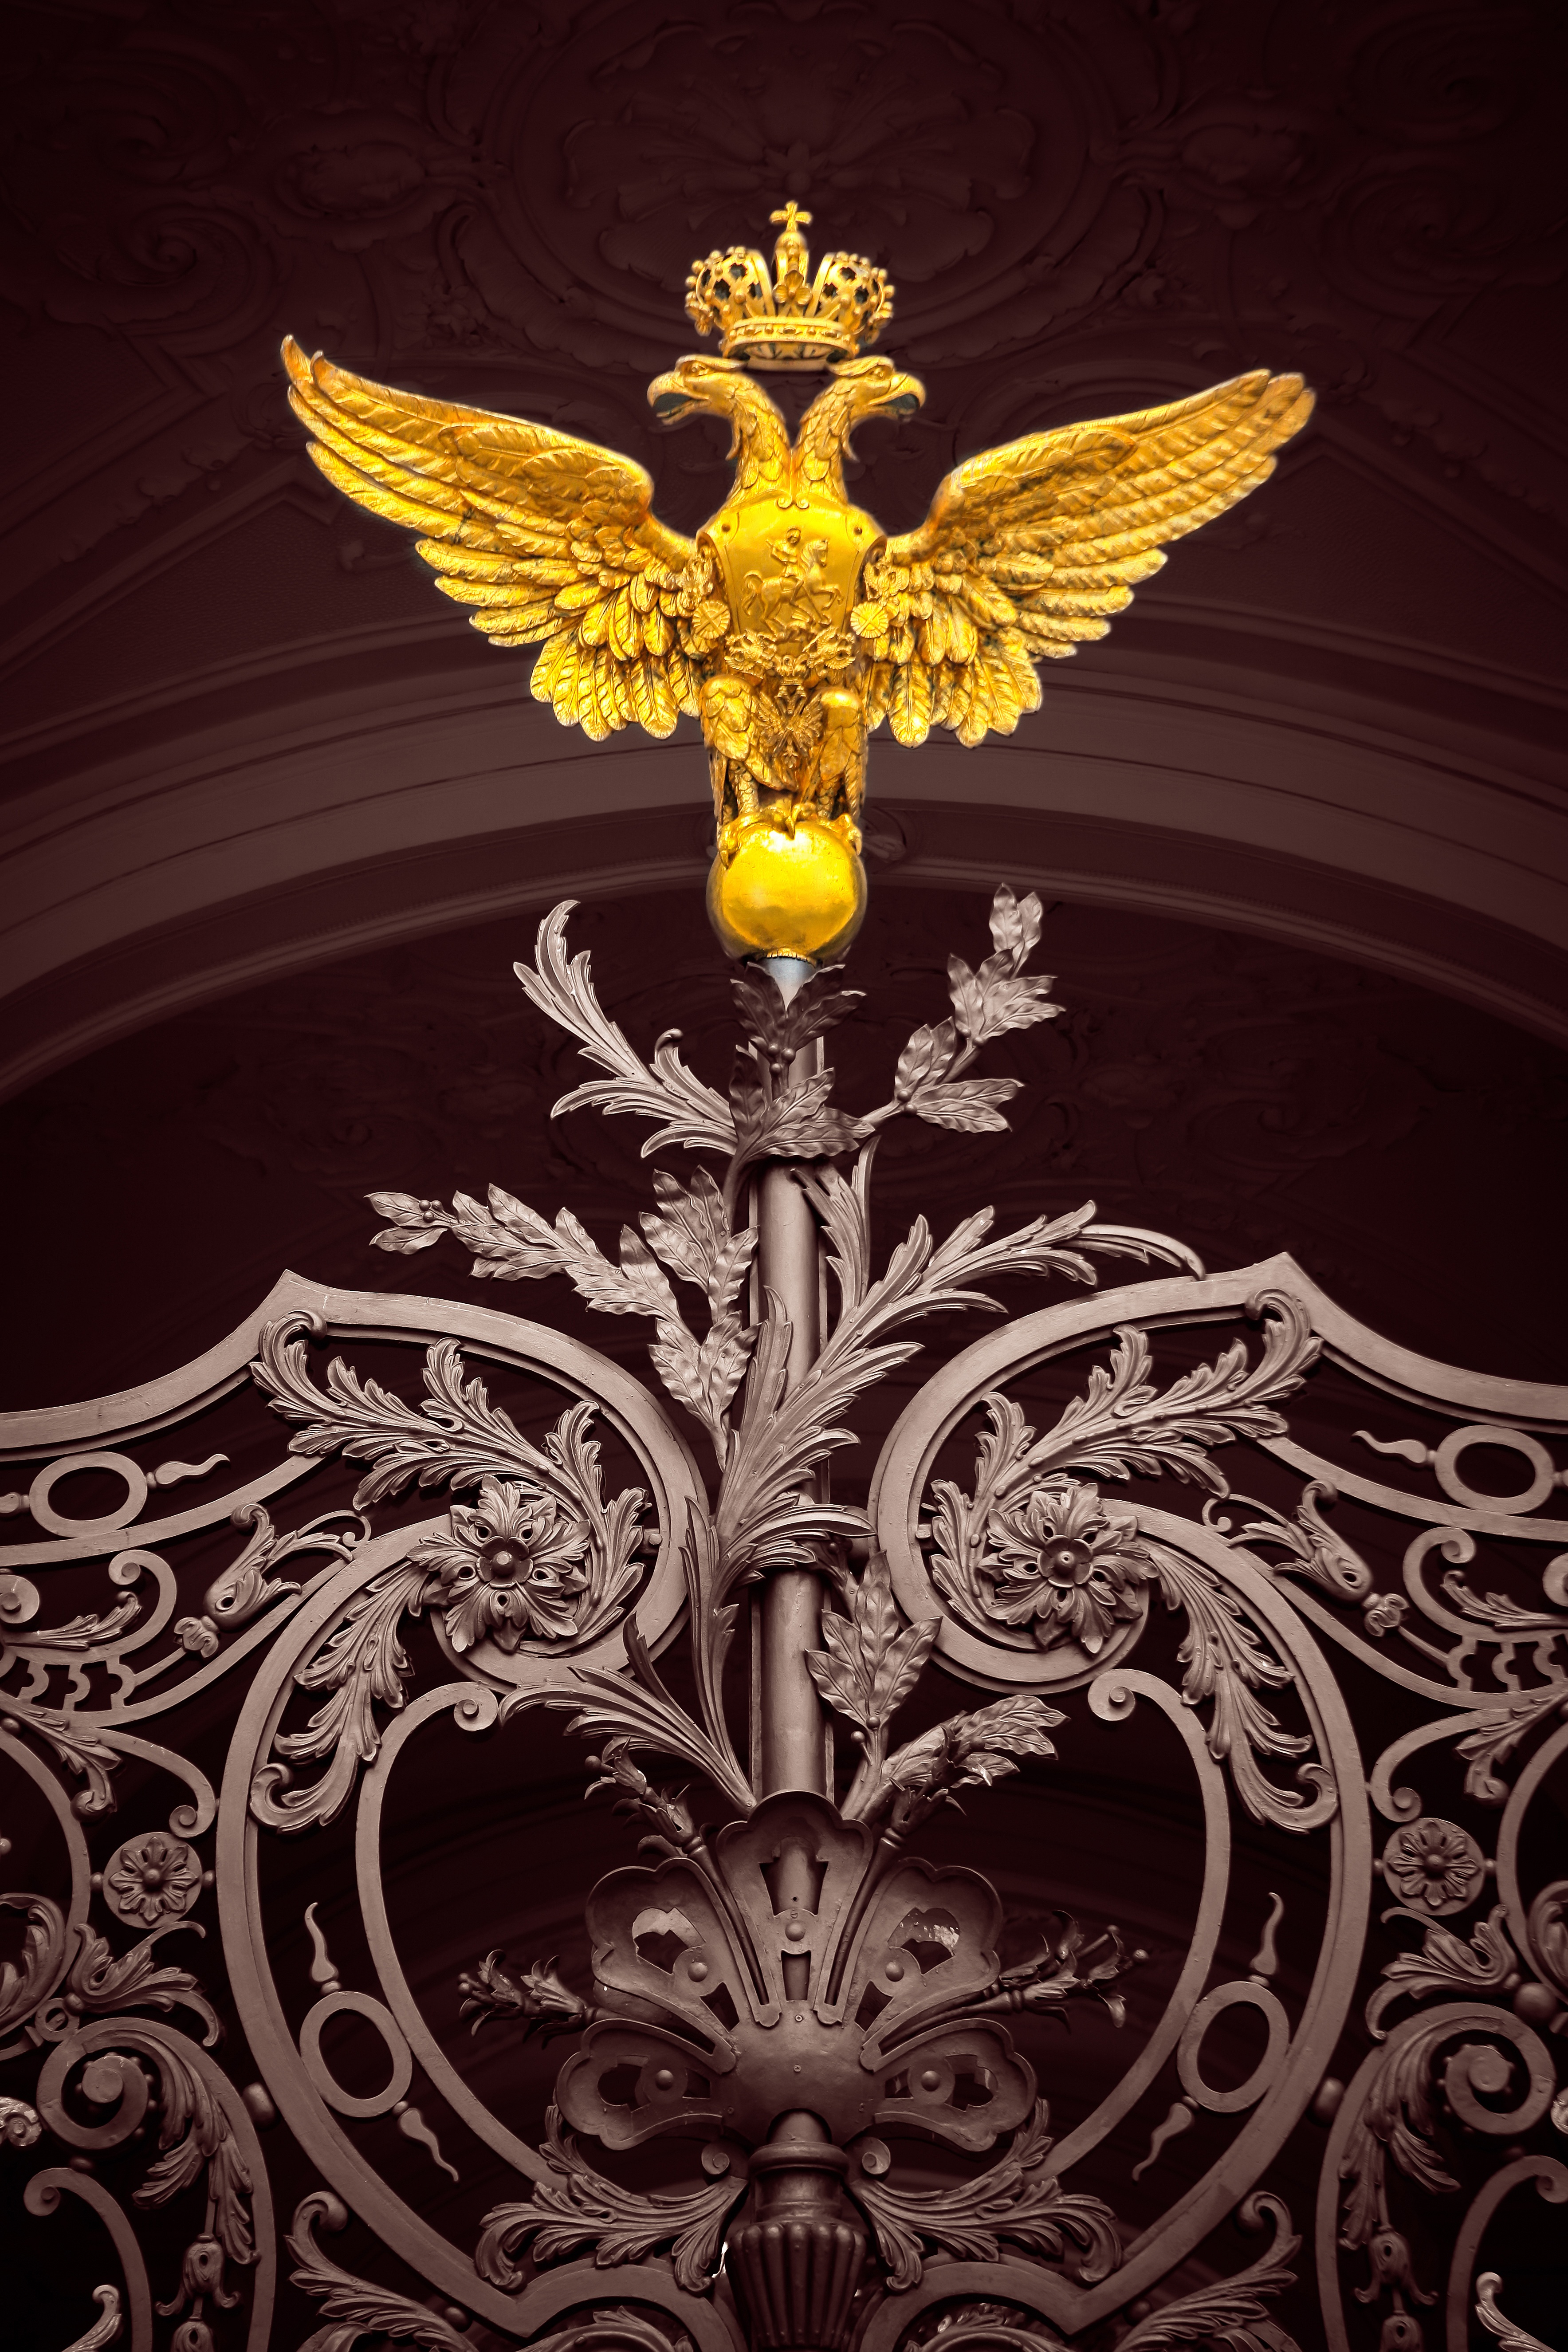
architecture, palace, lighting, art, illustration, symmetry, light fixture, history, famous, carving, russia, st petersburg, fractal art